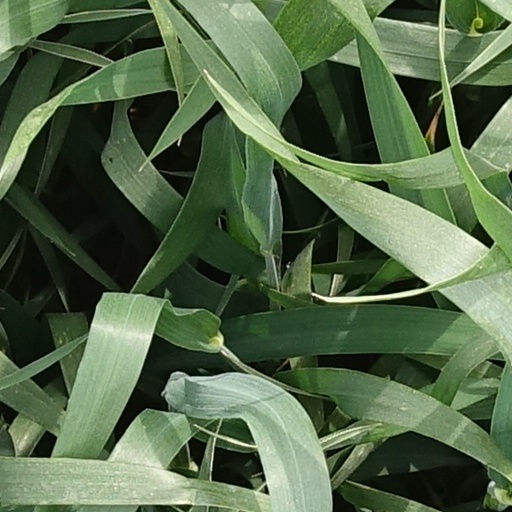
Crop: wheat